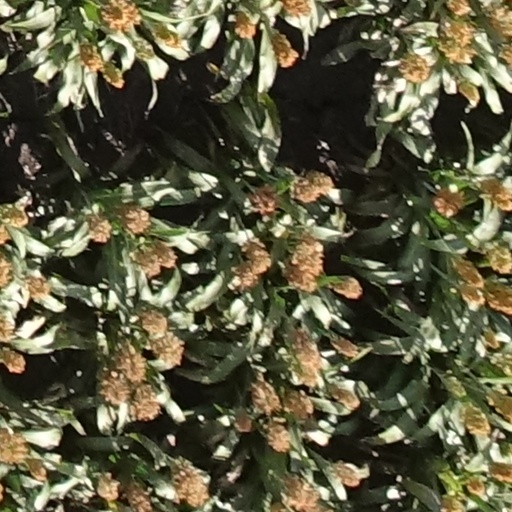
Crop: sorghum